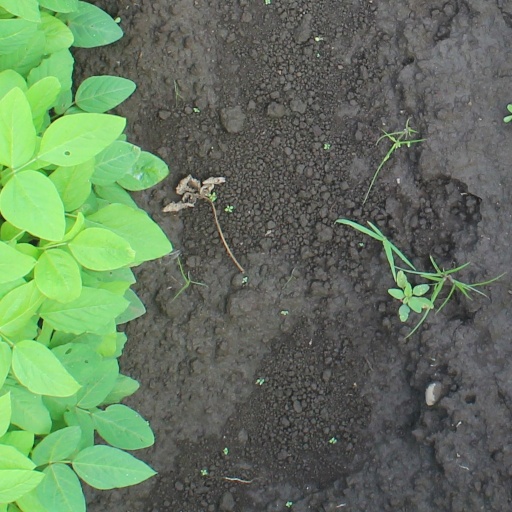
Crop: soybean